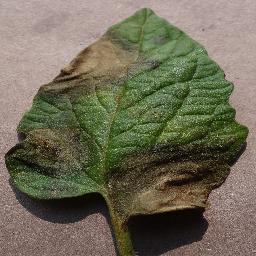
Label: Tomato___Late_blight